Assyrians in Syria

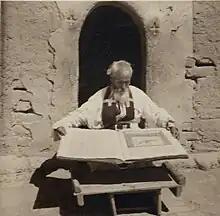
Assyrian priest with manuscript, Khabur river valley area, 1939

Most of the current population of Assyrians in Hasakah dates back to the French Mandate of Syria, when refugees from the now-Turkish areas north of present-day Syria (such as Tur Abdin) were settled together with displaced Armenians who had survived the Assyrian genocide and Armenian genocide in the area by the authorities as part of an effort to promote economic development. Given preferential treatment on the basis of their Christian religion by the French, they soon formed most of the new urban elite in the region. An additional influx of Eastern Assyrians began to resettle along the Khabur River in 1933 after the massacres of Assyrians in newly independent Iraq (see Simele massacre) forced the flight. These were refugees twice over—originally from the highlands of Hakkari, they had initially sought refuge amongst other Assyrians in Iraq in the face of the Assyrian genocide before the attacks.